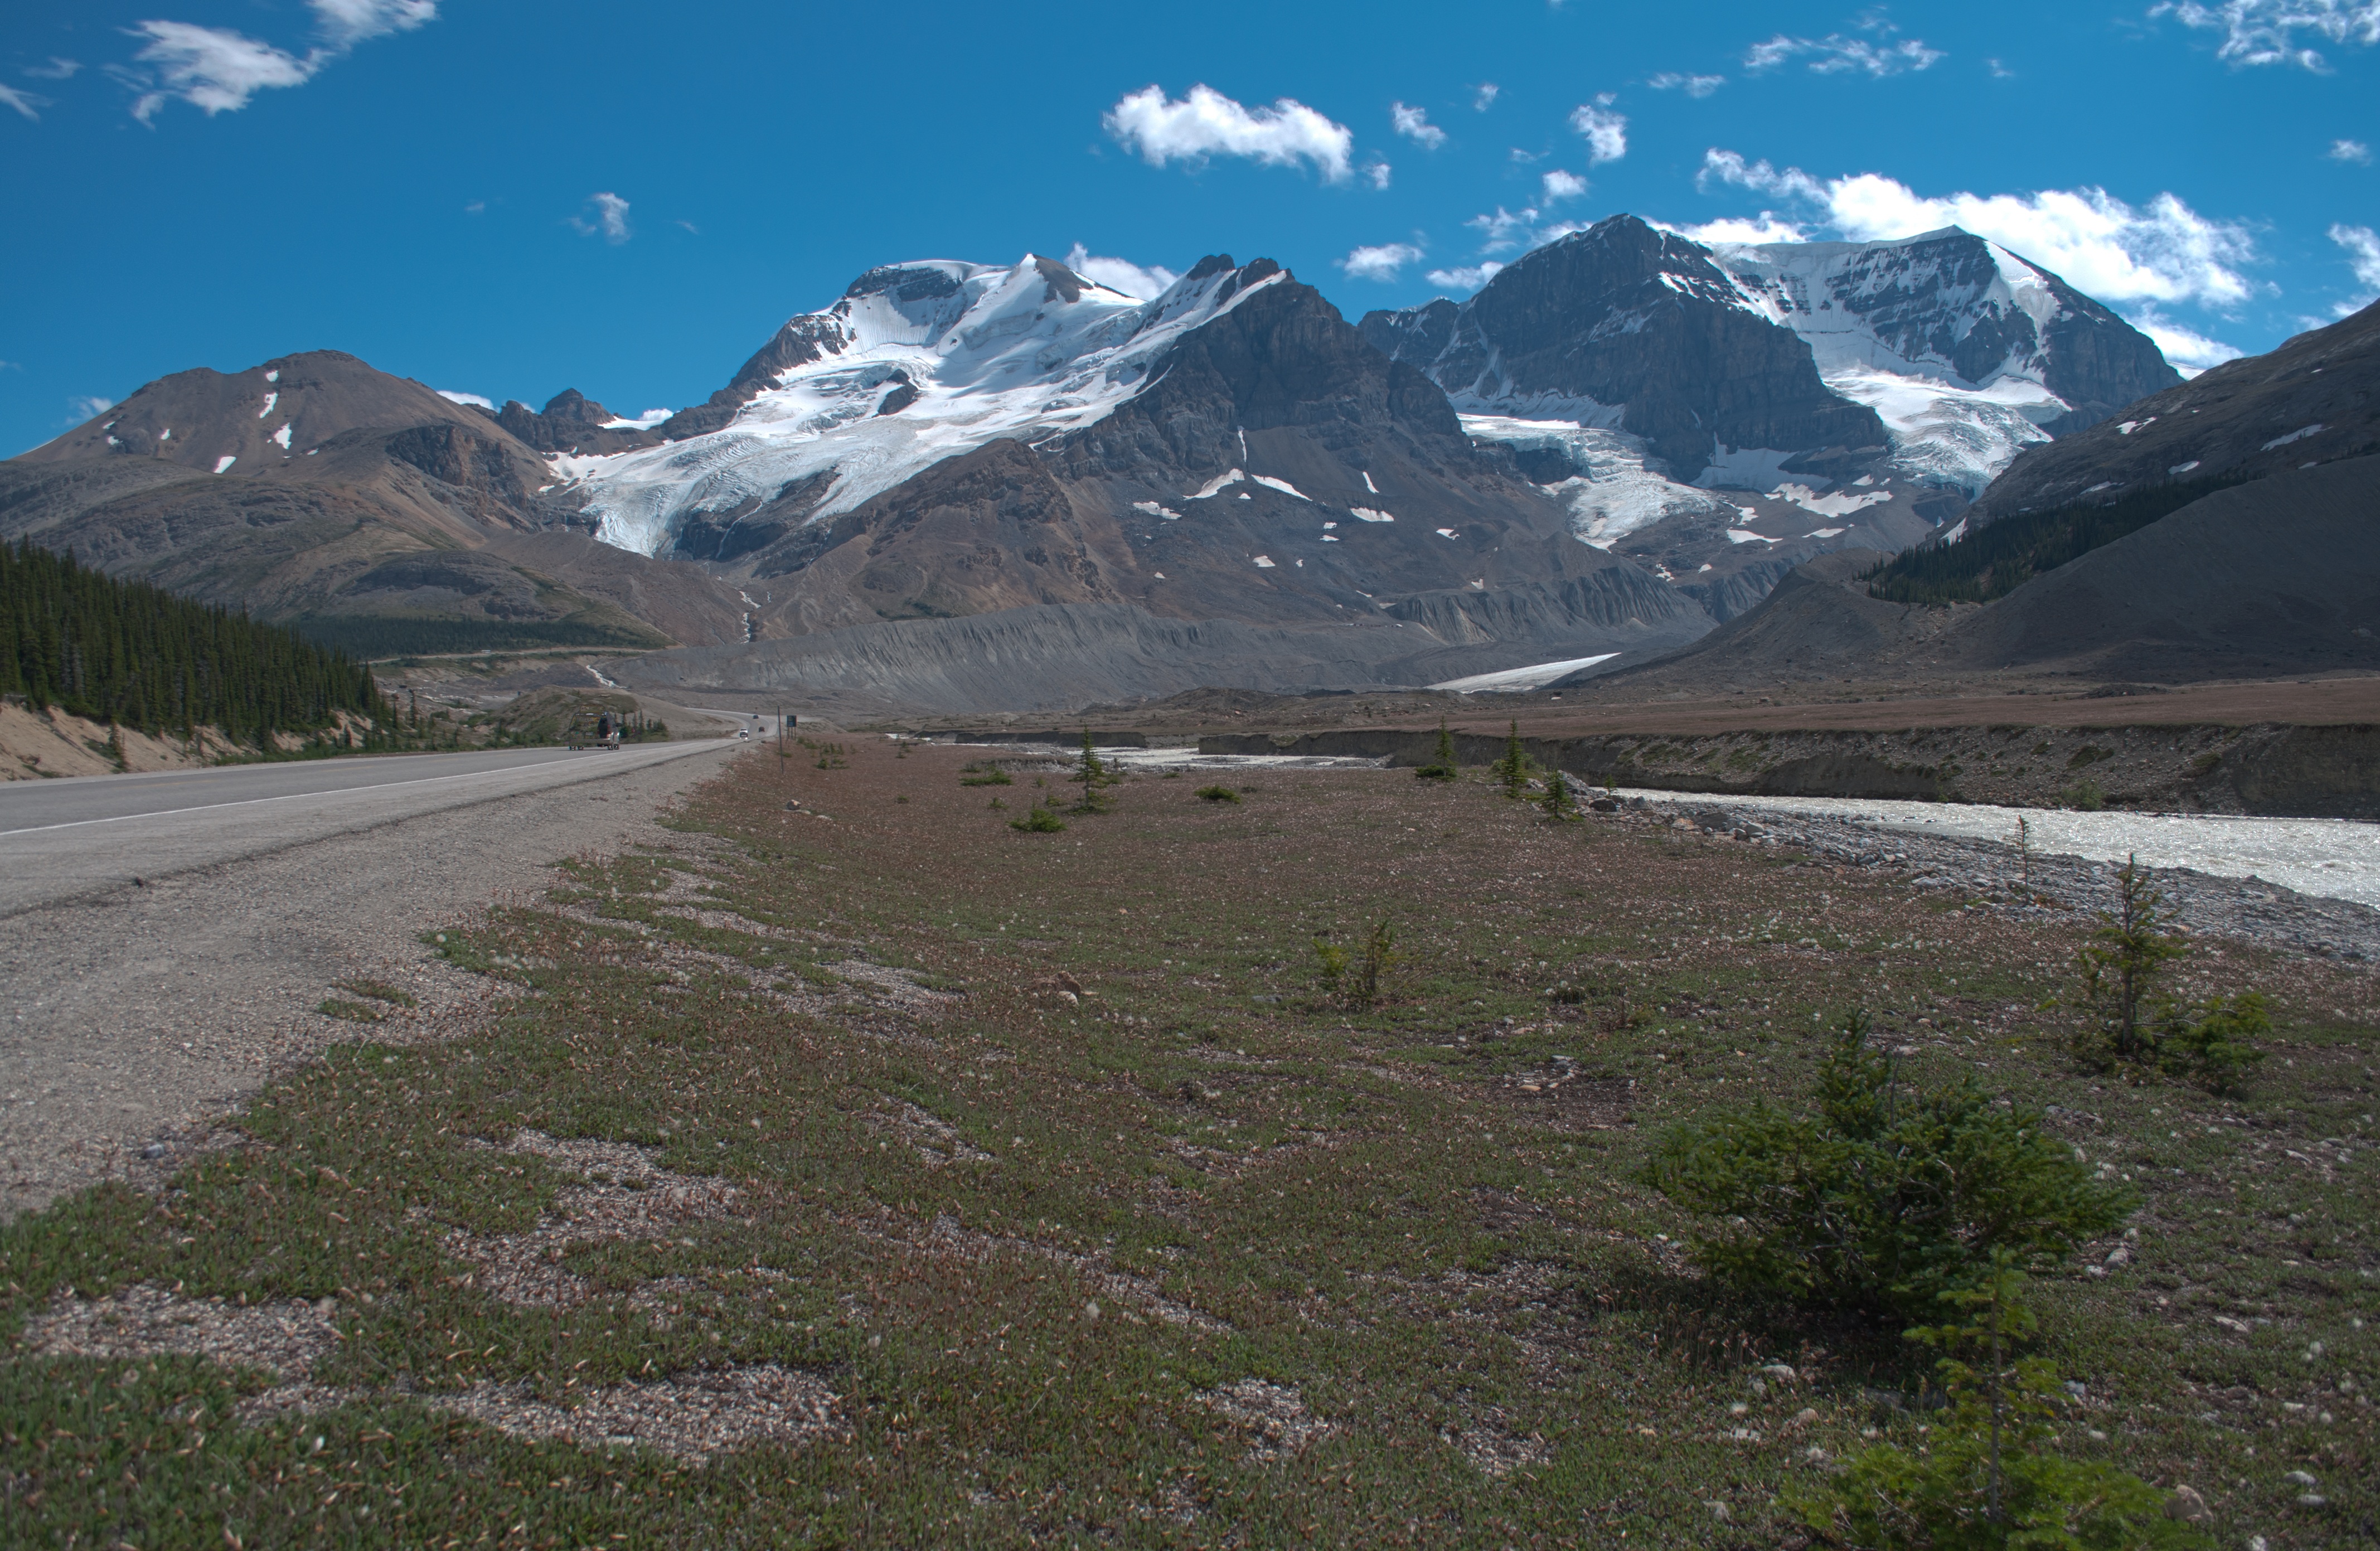
landscape, grass, wilderness, mountain, snow, cloud, sky, road, meadow, hill, valley, mountain range, highland, national park, ridge, plain, alps, grassland, plateau, fell, elevation, tundra, moraine, mountain pass, mountainous landforms, glacial landform, ecoregion, mount scenery